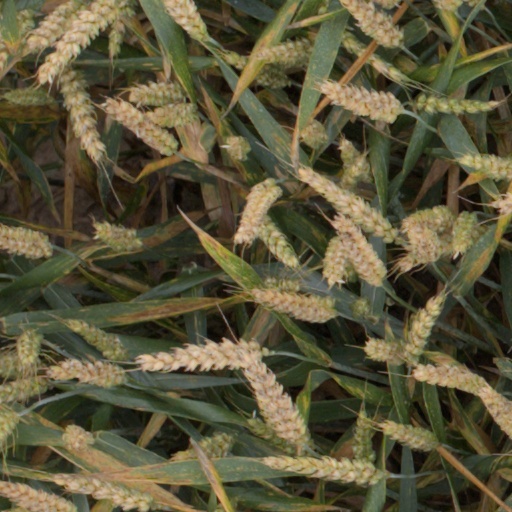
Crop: wheat